Sri Aurobindo

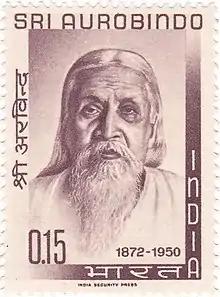
Sri Aurobindo on a 1964 Indian stamp

For some time afterwards, his main literary output was his voluminous correspondence with his disciples. His letters, most of which were written in the 1930s, numbered several thousand. Many were brief comments made in the margins of his disciples' notebooks in answer to their questions and reports of their spiritual practice—others extended to several pages of carefully composed explanations of practical aspects of his teachings. These were later collected and published in book form in three volumes of "Letters on Yoga." In the late 1930s, he resumed work on a poem he had started earlier—he continued to expand and revise this poem for the rest of his life. It became perhaps his most outstanding literary achievement, "Savitri", an epic spiritual poem in blank verse of approximately 24,000 lines.